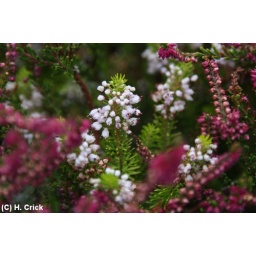
Here's a lovely shot of my heathers out in flower, a mix of pink and white flowers..